Gustavo Borges

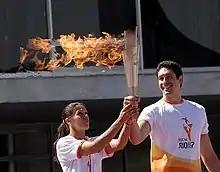
Gustavo Borges carrying the 2007 Pan American Games's torch

At the age of 31, Borges retired from swimming after competing in the 2004 Summer Olympics in Athens. His only event was the qualifying for the 4×100-meter freestyle, in which Brazil finished in 12th place and did not reach the finals. Having previously missed four opening ceremonies due to swimming contests the next day, and never witnessing any Brazilian medal other than Scherer in 1996, Borges decided to watch the rest of the Olympics, and was Brazil's flag bearer at the closing ceremony.